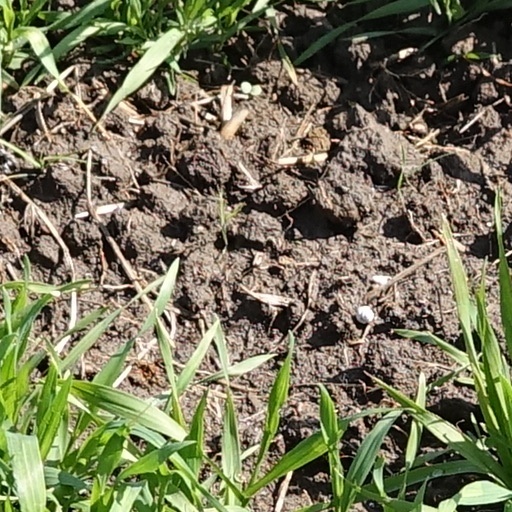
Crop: wheat